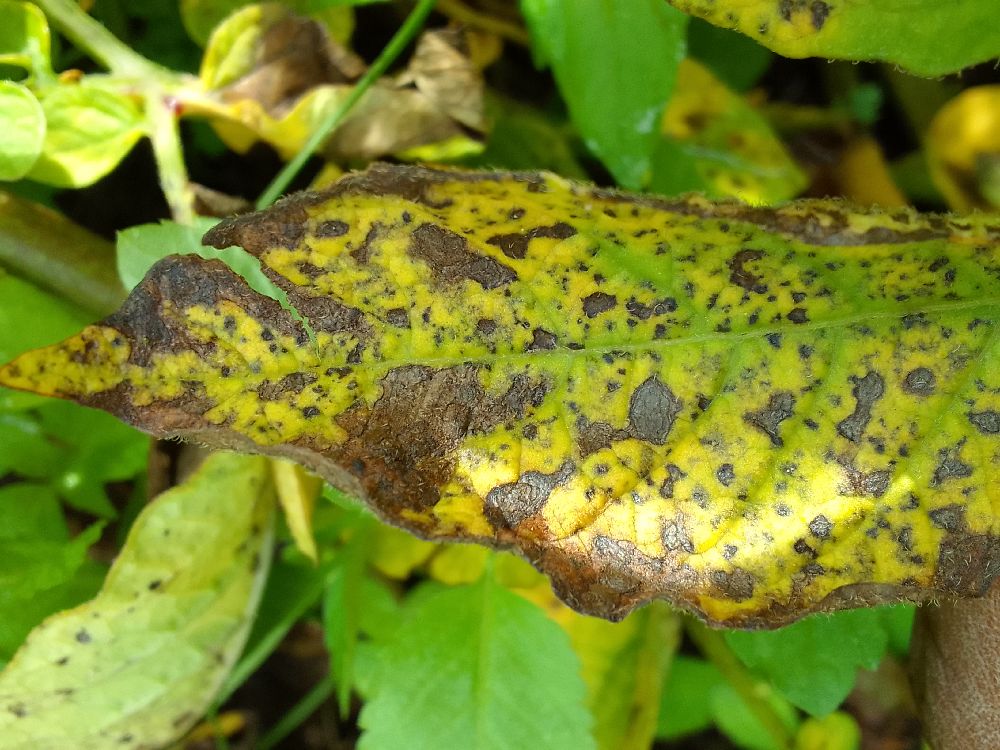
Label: Early blight